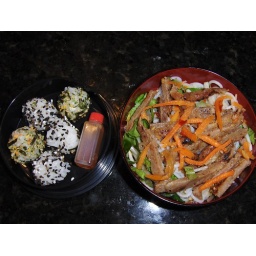
Rice balls and Furikake with Pork strips over noodles and greens. Drizzled with spicy fish sauce on top.